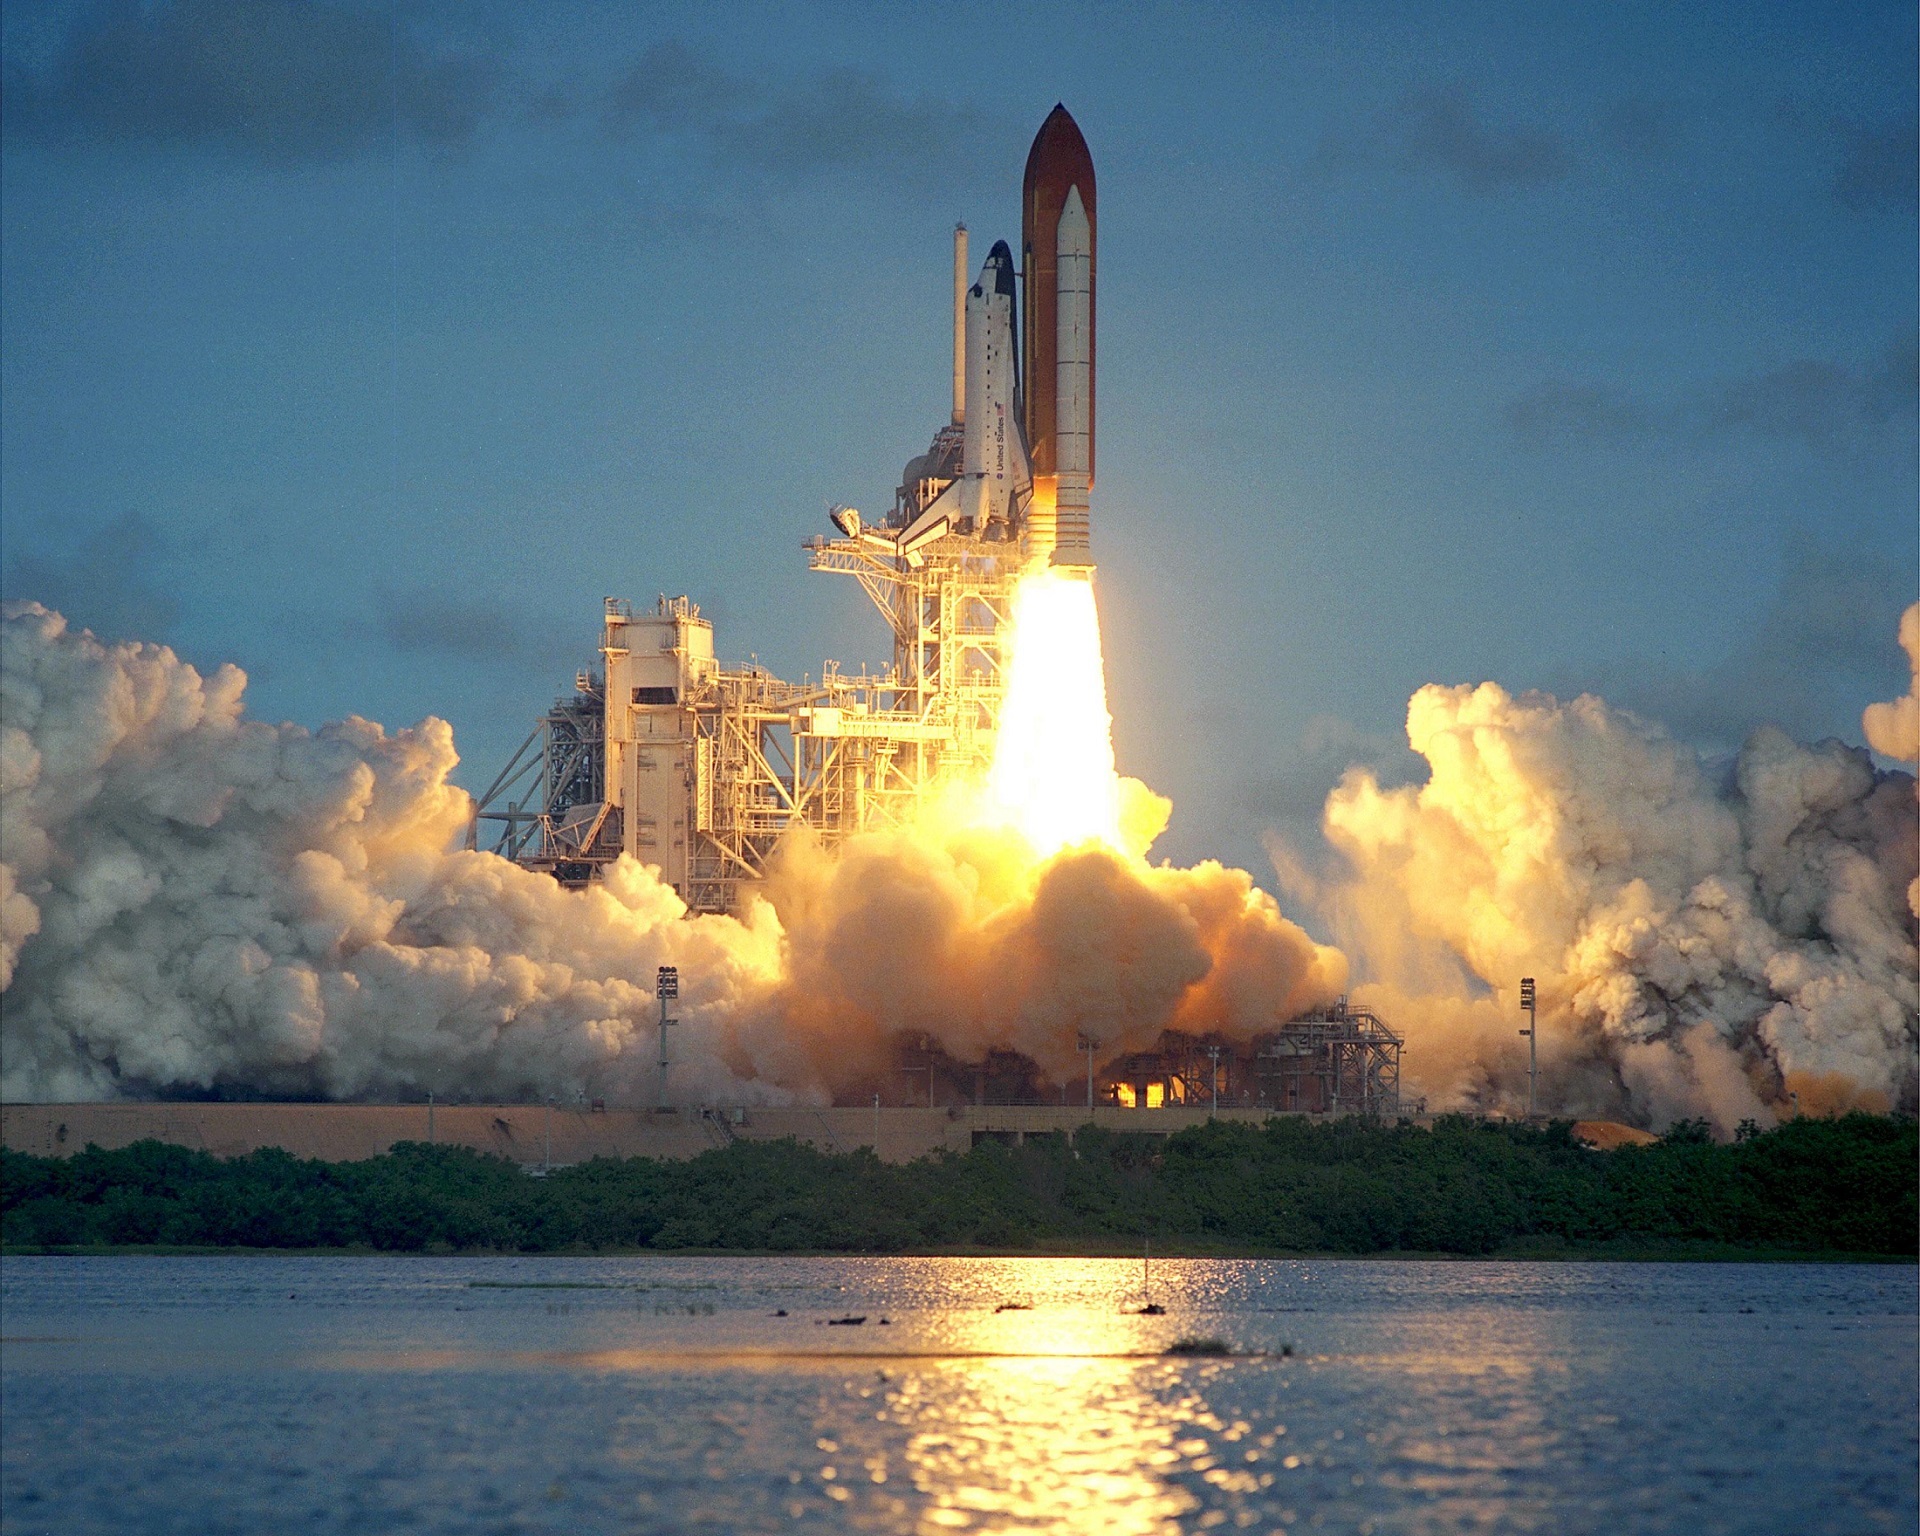
water, cloud, sky, dusk, reflection, vehicle, tower, flight, mission, nasa, launch, rockets, exploration, spaceship, astronauts, spacecraft, orbit, liftoff, blast off, atlantis space shuttle, atmosphere of earth